Michael Davies (judge)

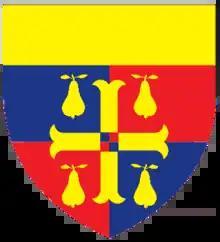
Davies's shield of arms

He retired in 1991, when he was Treasurer of Lincoln's Inn. He conducted a visitor's inquiry in 1992 to 1993 into the "Great Battle" at University College, Swansea, over allegations of poor academic standards in its MA in philosophy and health care.